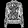
Label: Shirt